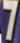
Number: 7